Elisabeth Jordán

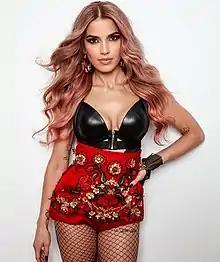
Elisabeth Jordán

Elisabeth Jordán (born 26 August 1983 in Cartagena, Spain) started her professional career on the television program "Popstars, todo por un sueño", the Spanish version of "Popstars". She won, after never having been nominated for exclusion, and joined the band Bellepop.